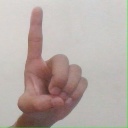
अक्षर: ड